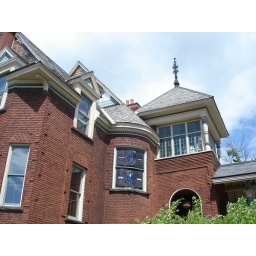
The house in Troy... thats a cool stained-glass window